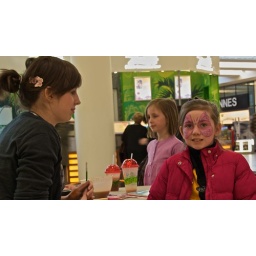
A little girl has her face painted in MacDonagh Shopping Center, Kilkenny